Van's Aircraft RV-10

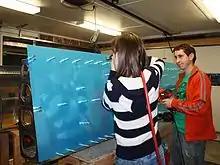
Construction of an RV-10 wing in a garage

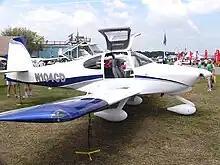
An RV-10 at the Van's Aircraft display at Sun n Fun 2006 in Lakeland Florida

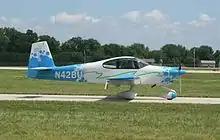
RV10 at EAA Airventure 2014

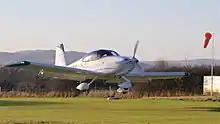
RV-10 landing

The Van's Aircraft RV-10 is a four-seat, single-engine, low-wing homebuilt airplane sold in kit form by Van's Aircraft. It is the first four-seat airplane in the popular RV series. The RV-10 first flew on 29 May 2003, and the first kit parts were delivered to a customer in September 2003.